Second cabinet of Jacob Zuma

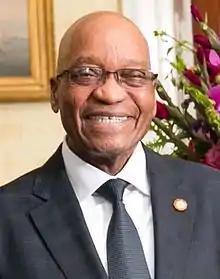
Jacob Zuma (2014)

The second cabinet of Jacob Zuma was the cabinet of the government of South Africa between 25 May 2014 and 14 February 2018. It was formed by Zuma after his re-election in the 2014 general election, and it served until Zuma resigned as President of South Africa on 14 February 2018. Comprising 35 ministers, the cabinet changed in composition on several occasions between 2015 and 2017, most notably in a major cabinet reshuffle in March 2017.